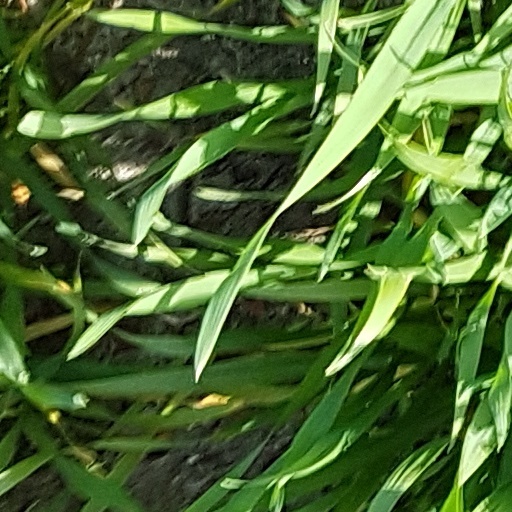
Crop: wheat